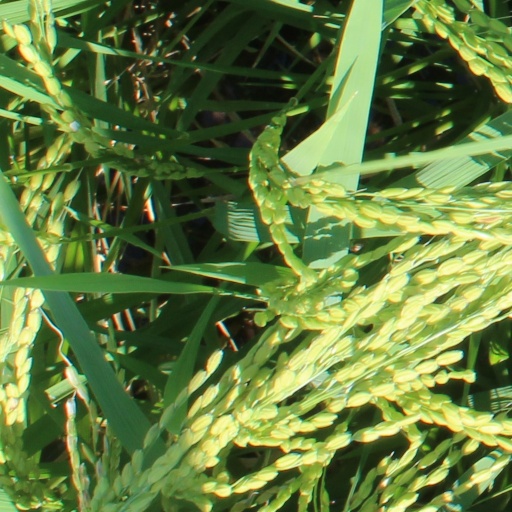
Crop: rice